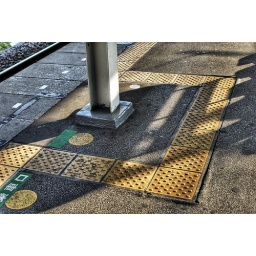
The yellow markings are designed for blind people to find their way around the platform.